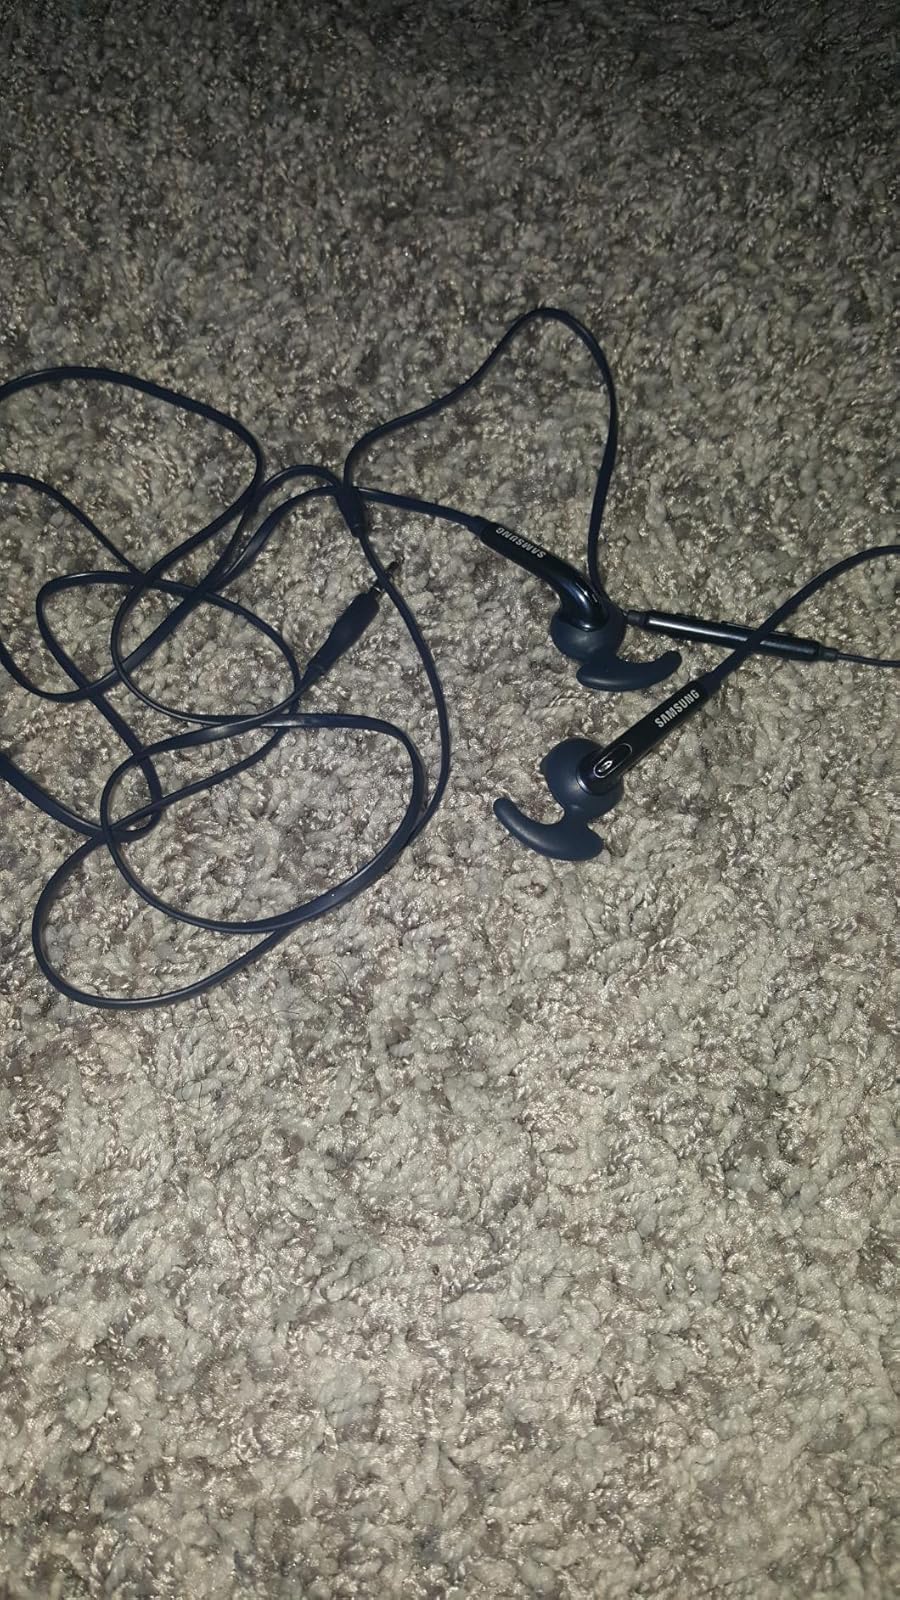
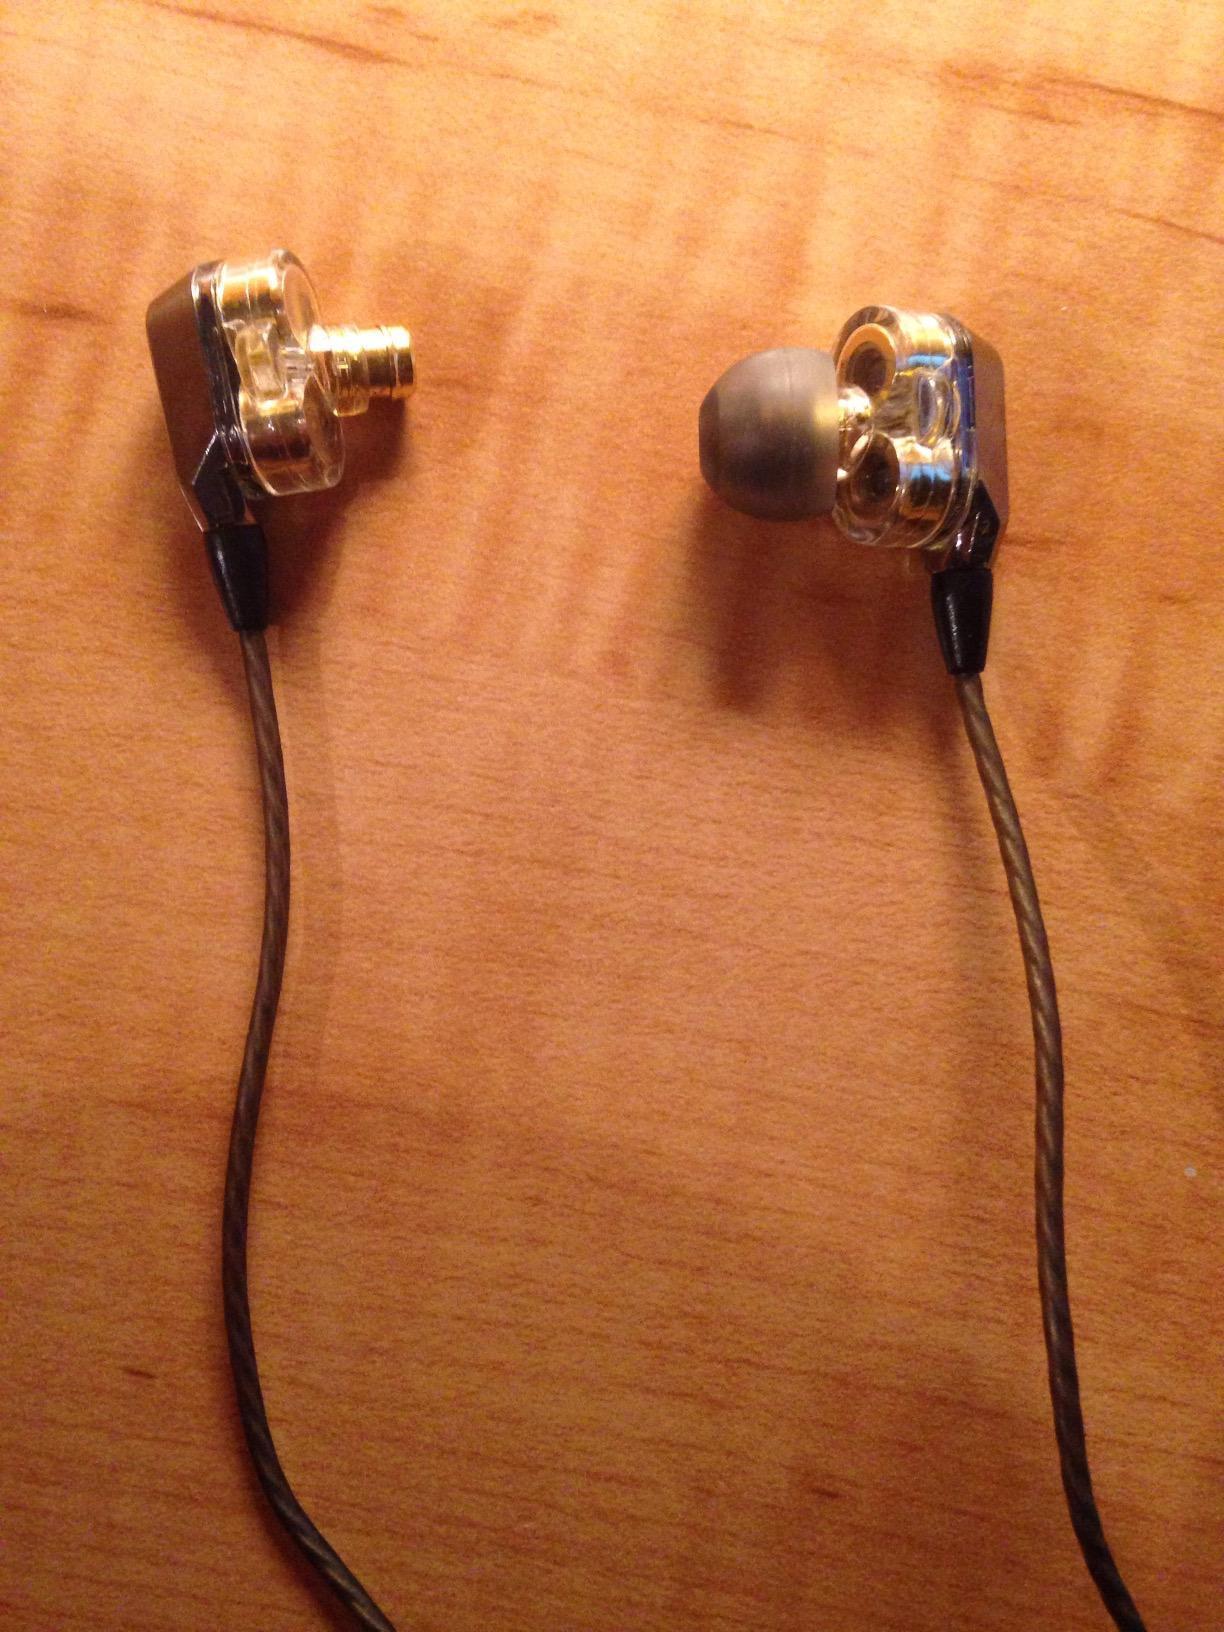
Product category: headphones
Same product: no